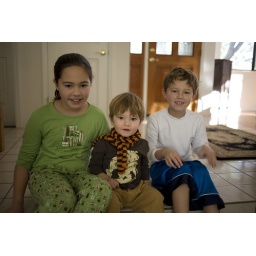
jordan, theo &amp;amp; jakob in pine mountain